Marie-Anne Calame

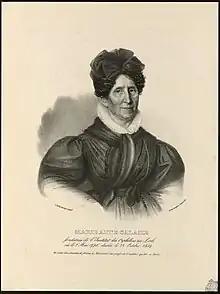
Marie-Anne Calame

Marie-Anne Calame (5 May 1775 - 12 October 1834 or 22 October 1834), was a Swiss Vitreous enamel miniaturist and a pietist philanthropist educator. She founded the "Asile des Billodes", a famous charity school for orphans and other children in need of help.